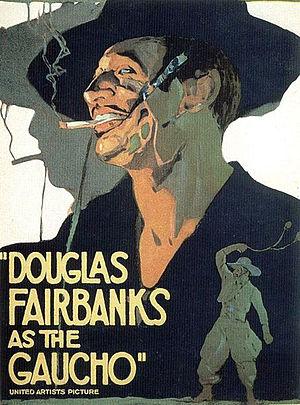
Le Gaucho est un film muet américain réalisé par F. Richard Jones, sorti en 1927.